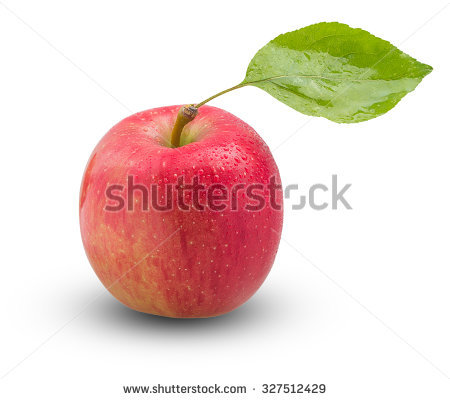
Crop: apple
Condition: healthy